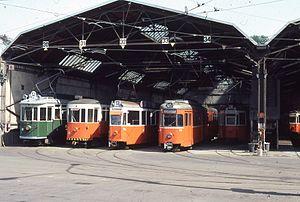
Tramways au dépôt de la Jonction.
Le dépôt de La Jonction est un dépôt de trolleybus et d'autobus des Transports publics genevois situé sur la pointe de La Jonction, qui marque le confluent du Rhône et l'Arve. Mis en service en 1900, il accueille jusqu'aux années 1990 le siège social et les tramways de la Compagnie genevoise des tramways électriques puis des Transports publics genevois, qui ont déménagés depuis au dépôt du Bachet-de-Pesay.
La ligne 12 du tramway de Genève est exploitée par les Transports publics genevois. Elle a été mise en service en 1862 et c'est la plus ancienne ligne de tramway d'Europe encore en activité.